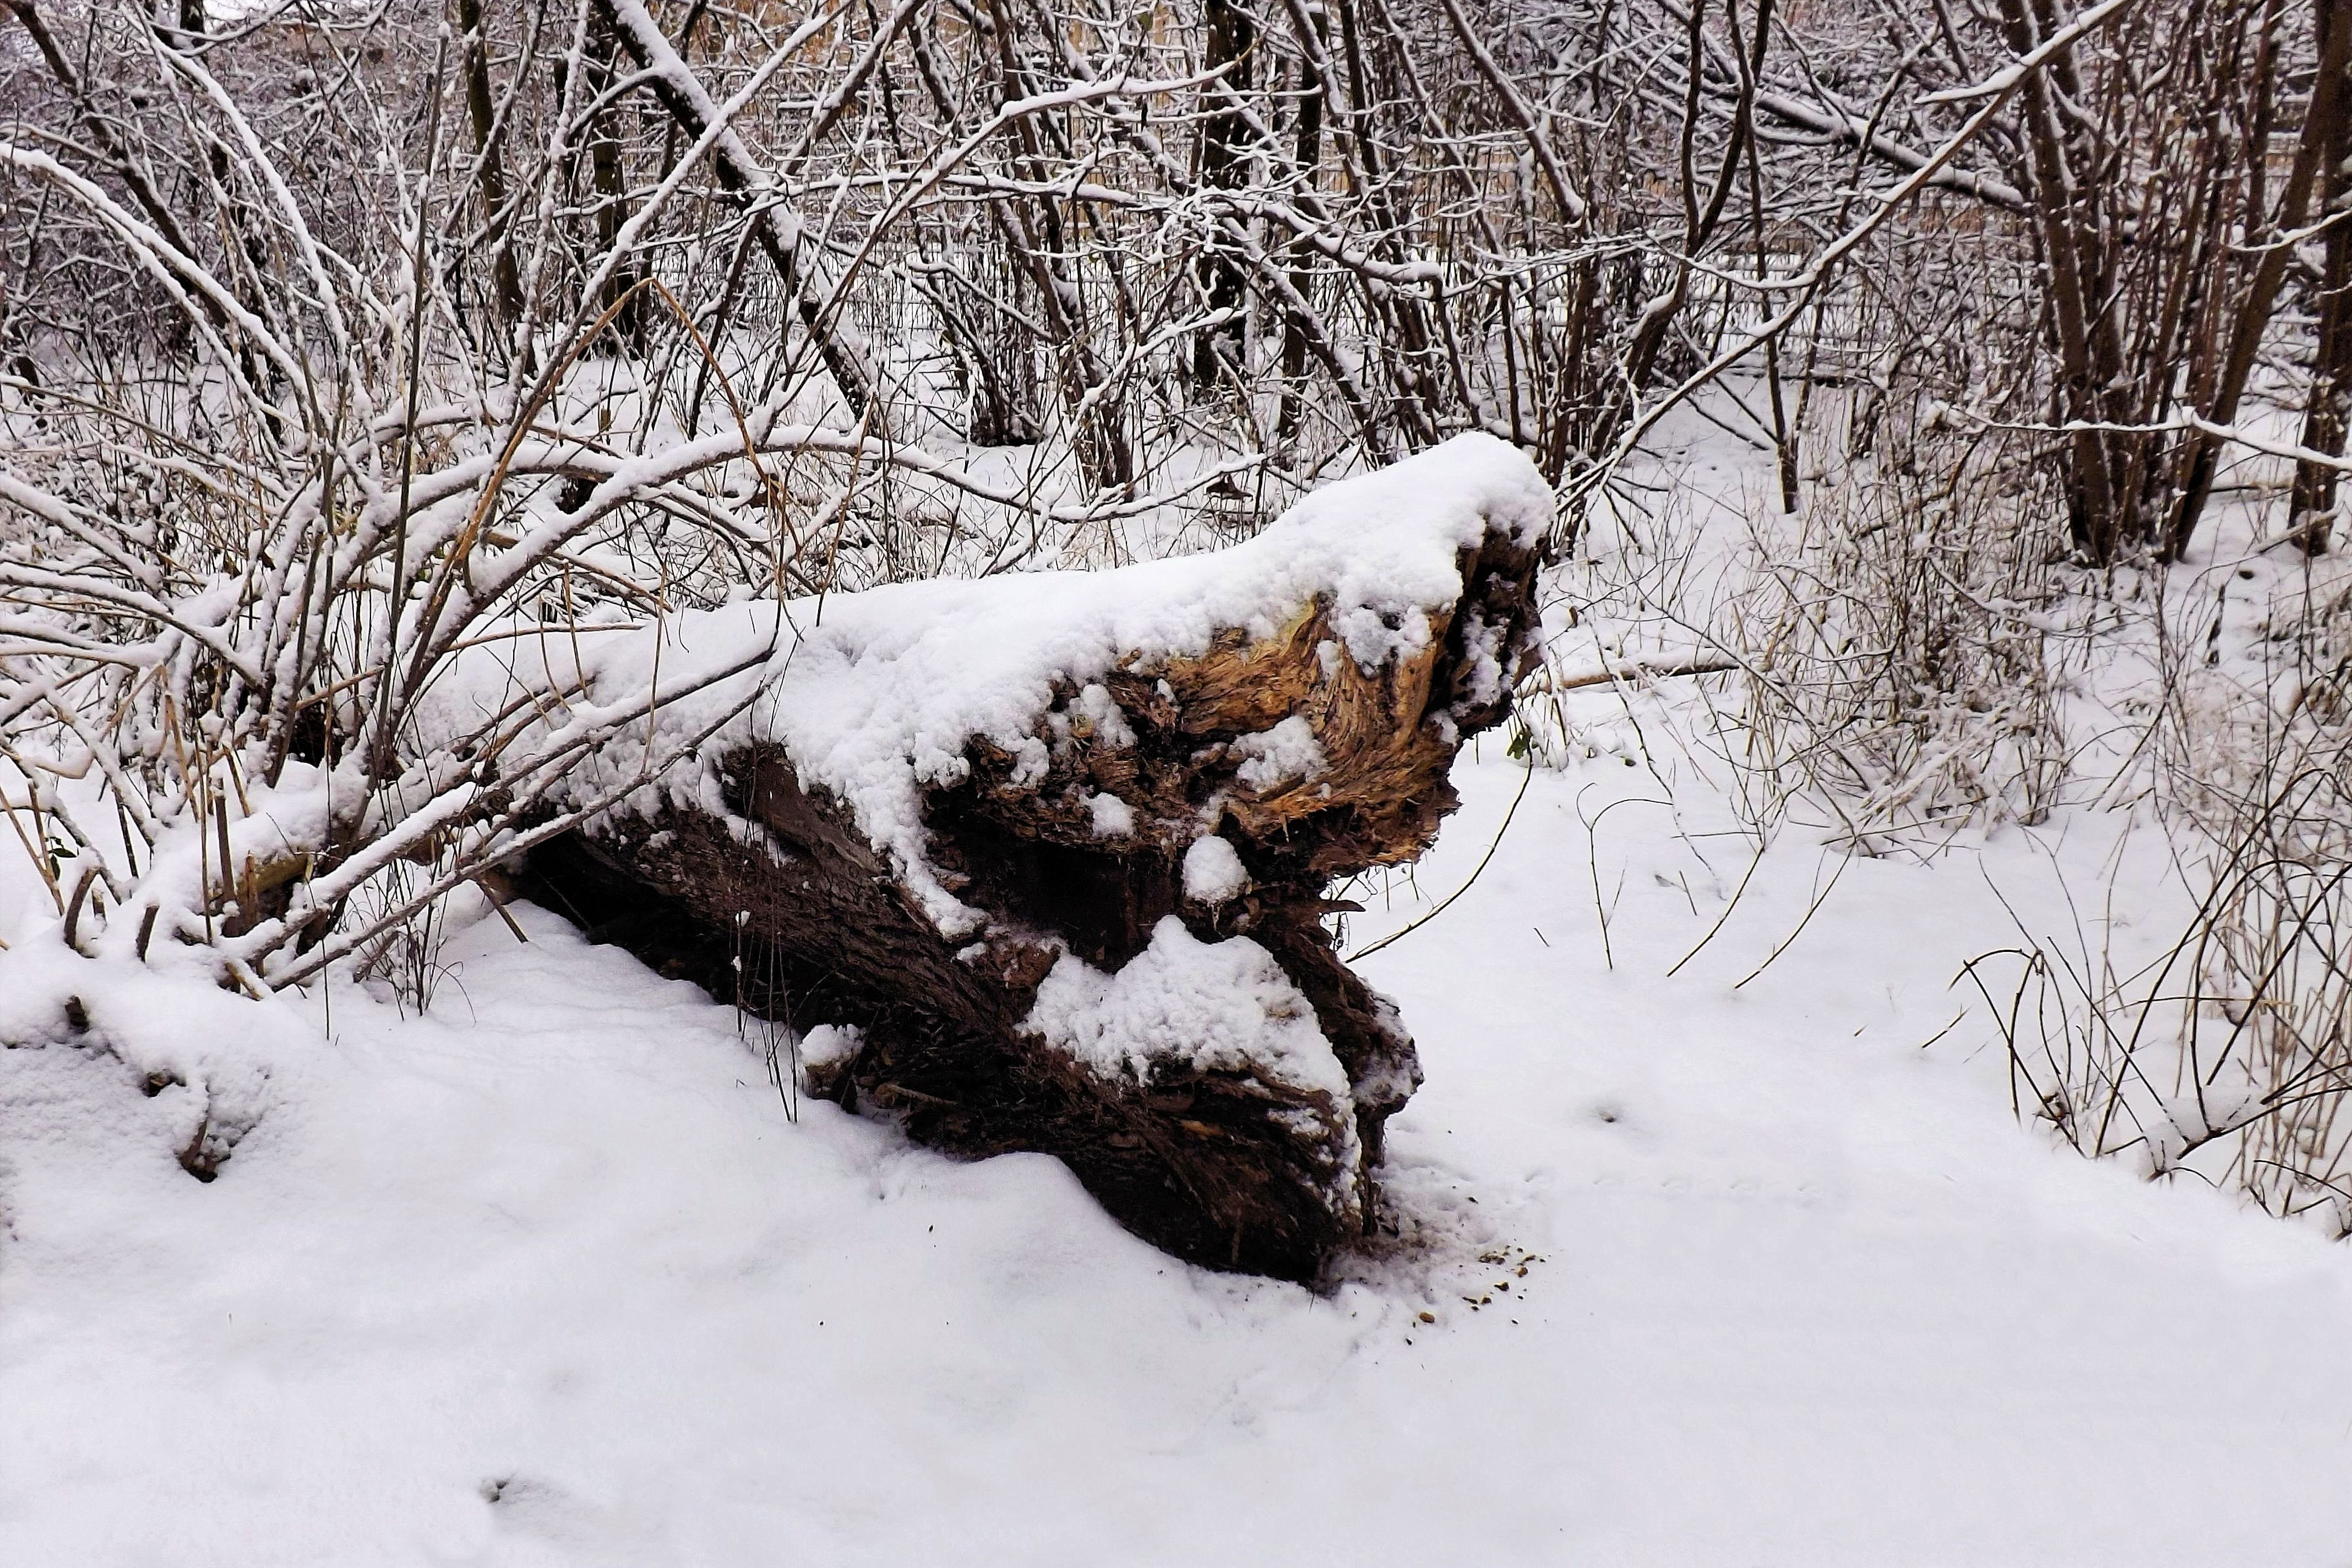
tree, nature, branch, snow, cold, winter, dark, twilight, weather, season, grey, blizzard, woodland, wintry, freezing, winter impressions, woody plant, winter storm